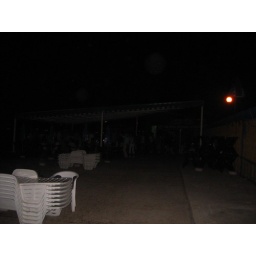
some outdoor bar by the water